Evangelical Lutheran Church (Enkhuizen)

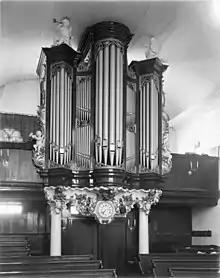
The organ in its post-1843 location on the Breedstraat.

The Lutheran congregation bought the Ververij in 1641, for 4,000 Carolus guilders. Much of the funds were raised from Lutheran communities on the Baltic Sea. The church was likely enlarged in 1667, since there is documentation for building materials worth over 400 Carolus guilders, and by 1718 had between three- and four hundred members. Renovations took place in 1725, and a new parsonage was built. It was renovated again in 1734–35, when a new front gable was placed and a pulpit by Pieter de Nicolo was installed. The purchase of an organ was approved in 1780, and after many delays it was installed in 1782, from the shop of Gideon Thomas Bätz. The organ had ten registers, and cost 1,800 guilders.